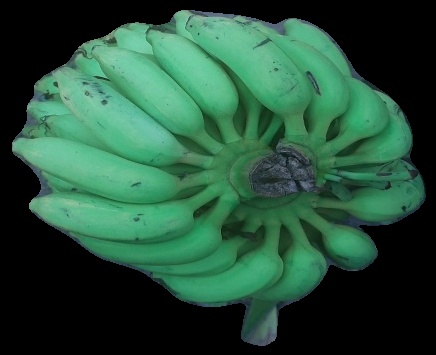
Variety: elakki-bale
Grade: grade2